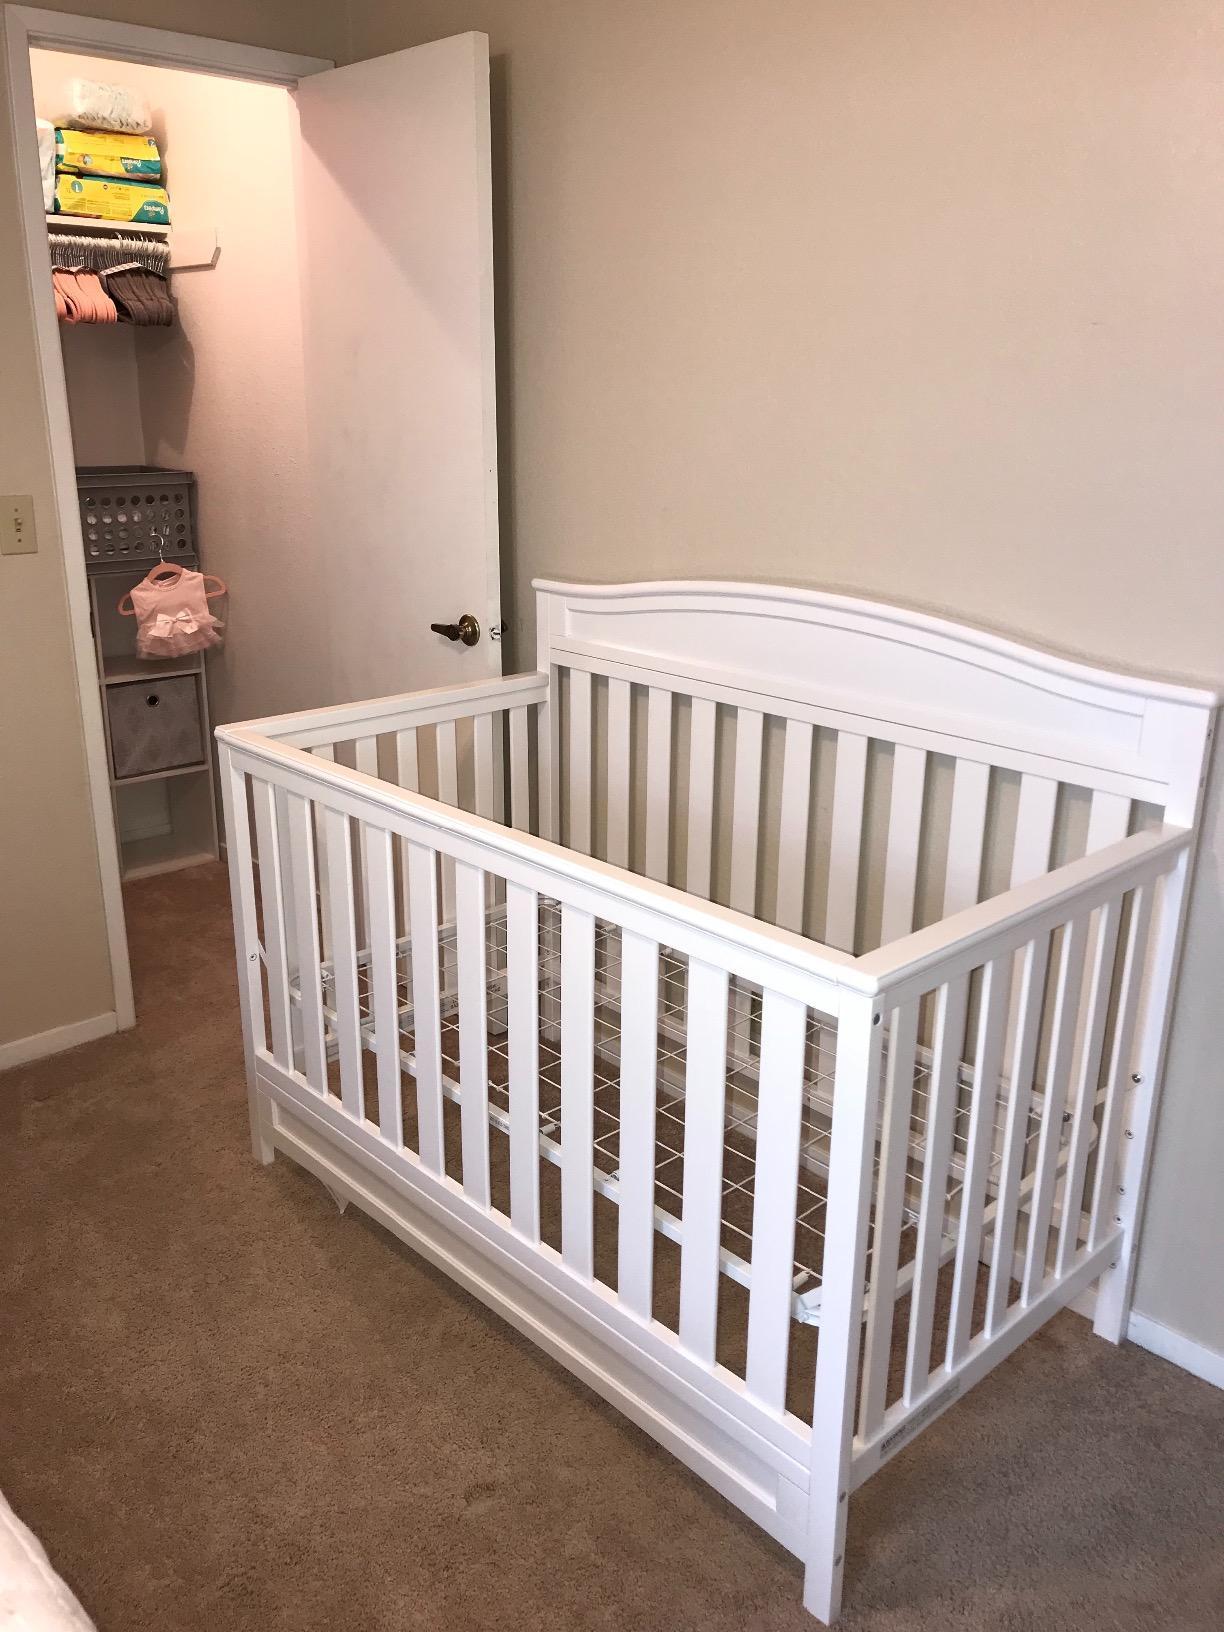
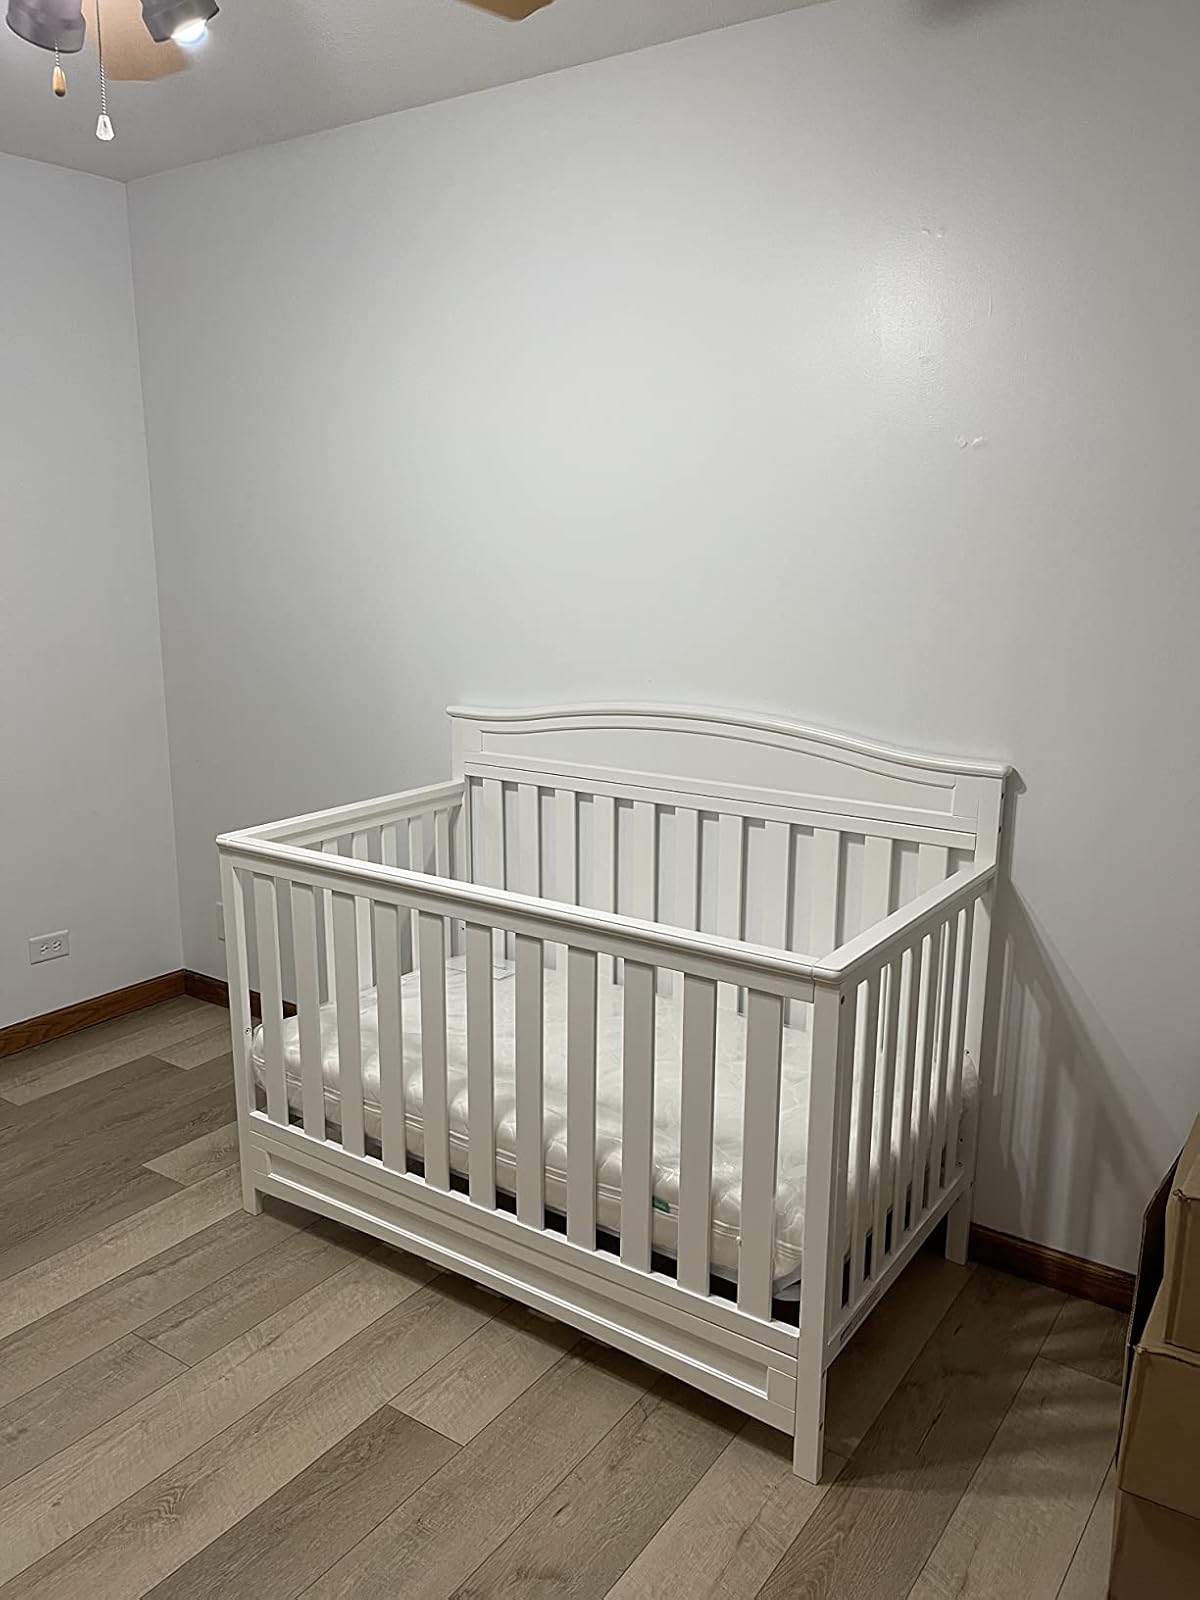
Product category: products_crib
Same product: yes